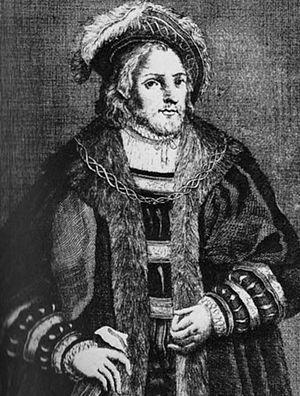
Du milieu du VIᵉ siècle à 1918, la Bavière a été gouvernée par des ducs, puis des électeurs et enfin des rois. La maison de Wittelsbach, arrivée au pouvoir en 1180, à la chute des Welf, s'y est maintenue jusqu'en 1918.
Albrecht von Pfalz-Mosbach fut prince-évêque de Strasbourg de 1478 à 1506 sous le règne des empereurs Frédéric III et Maxilmilien Iᵉʳ, les pontificats de Sixte IV à Jules II. Il fut assisté d'un évêque auxiliaire, le dominicain Jean Ortwin, évêque titulaire in partibus infidelium de Mathones, et son supérieur hiérarchique était le métropolite de Mayence Thierry d'Isembourg, puis Berthold von Henneberg et enfin Jakob von Liebenstein.
Cette page dresse une liste de personnalités nées au cours de l'année 1386 :